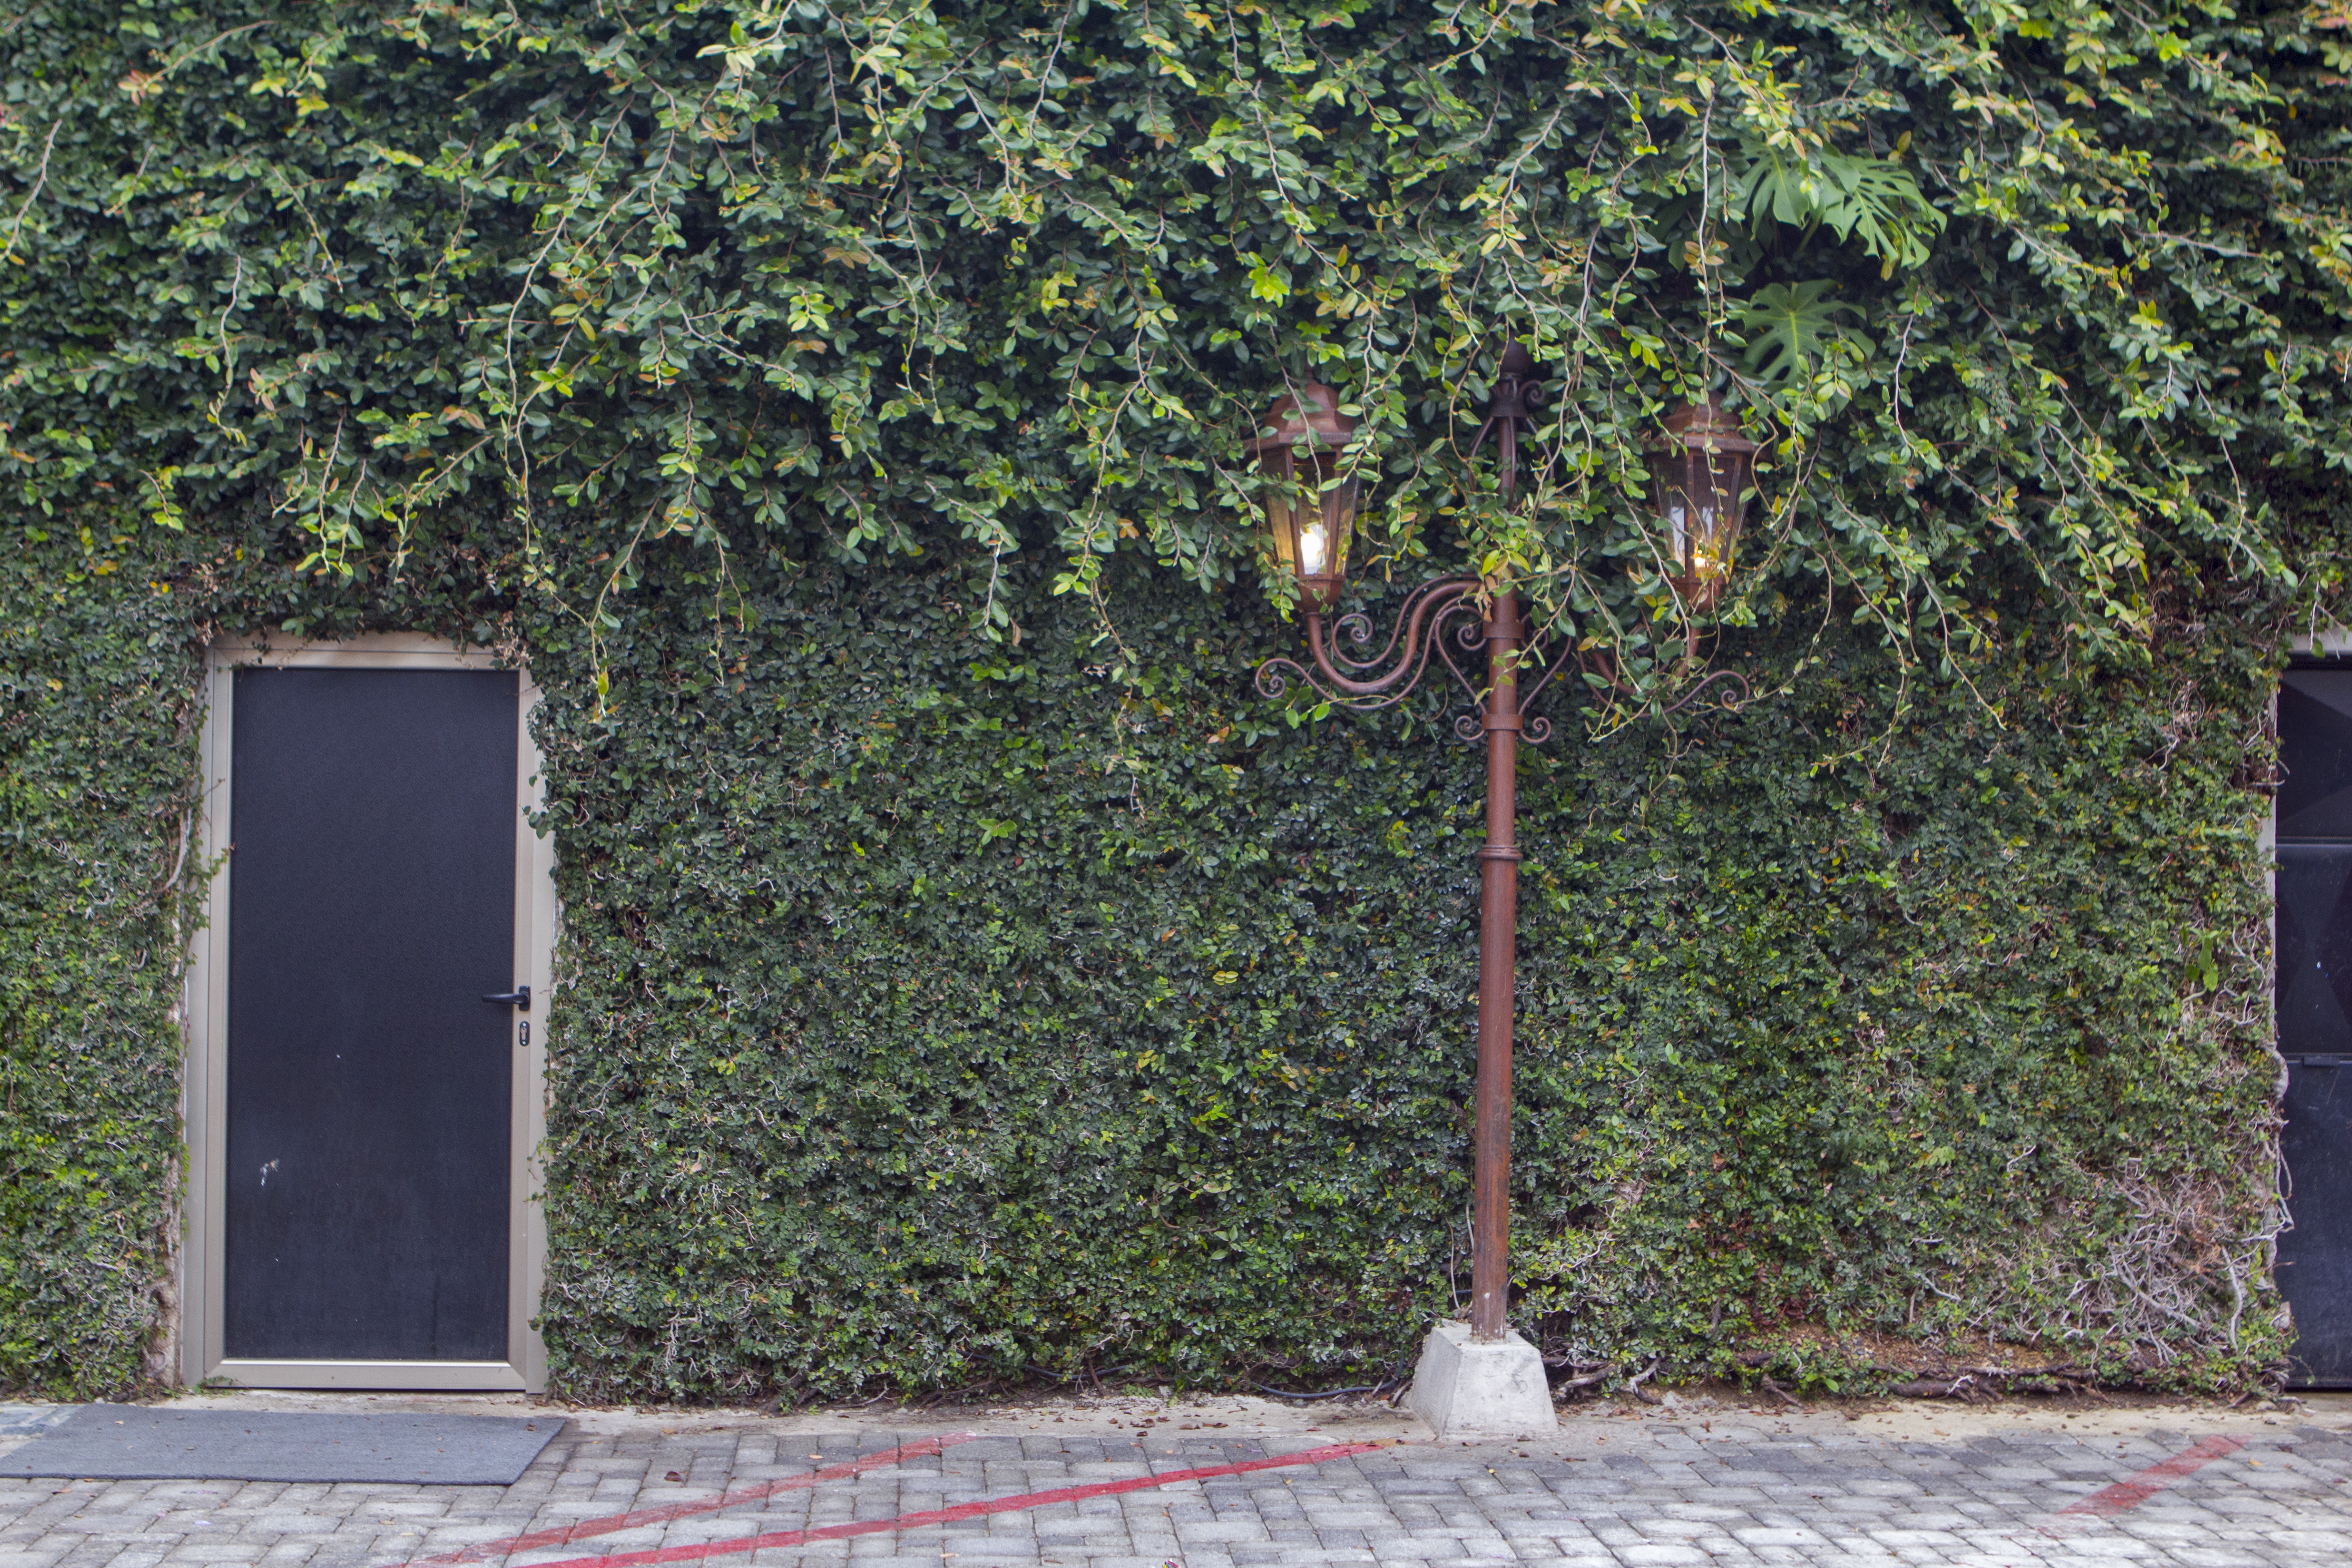
tree, plant, flower, ivy, garden, lighting, door, shrub, hedge, woody plant, land plant